Authentication

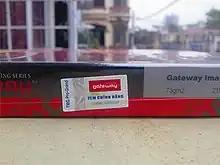
A security hologram label on an electronics box for authentication

Consumer goods such as pharmaceuticals, perfume, and clothing can use all forms of authentication to prevent counterfeit goods from taking advantage of a popular brand's reputation. As mentioned above, having an item for sale in a reputable store implicitly attests to it being genuine, the first type of authentication. The second type of authentication might involve comparing the quality and craftsmanship of an item, such as an expensive handbag, to genuine articles. The third type of authentication could be the presence of a trademark on the item, which is a legally protected marking, or any other identifying feature which aids consumers in the identification of genuine brand-name goods. With software, companies have taken great steps to protect from counterfeiters, including adding holograms, security rings, security threads and color shifting ink.